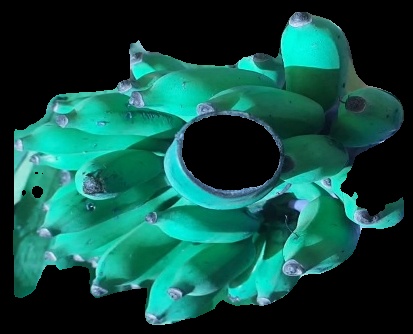
Variety: elakki-bale
Grade: grade3